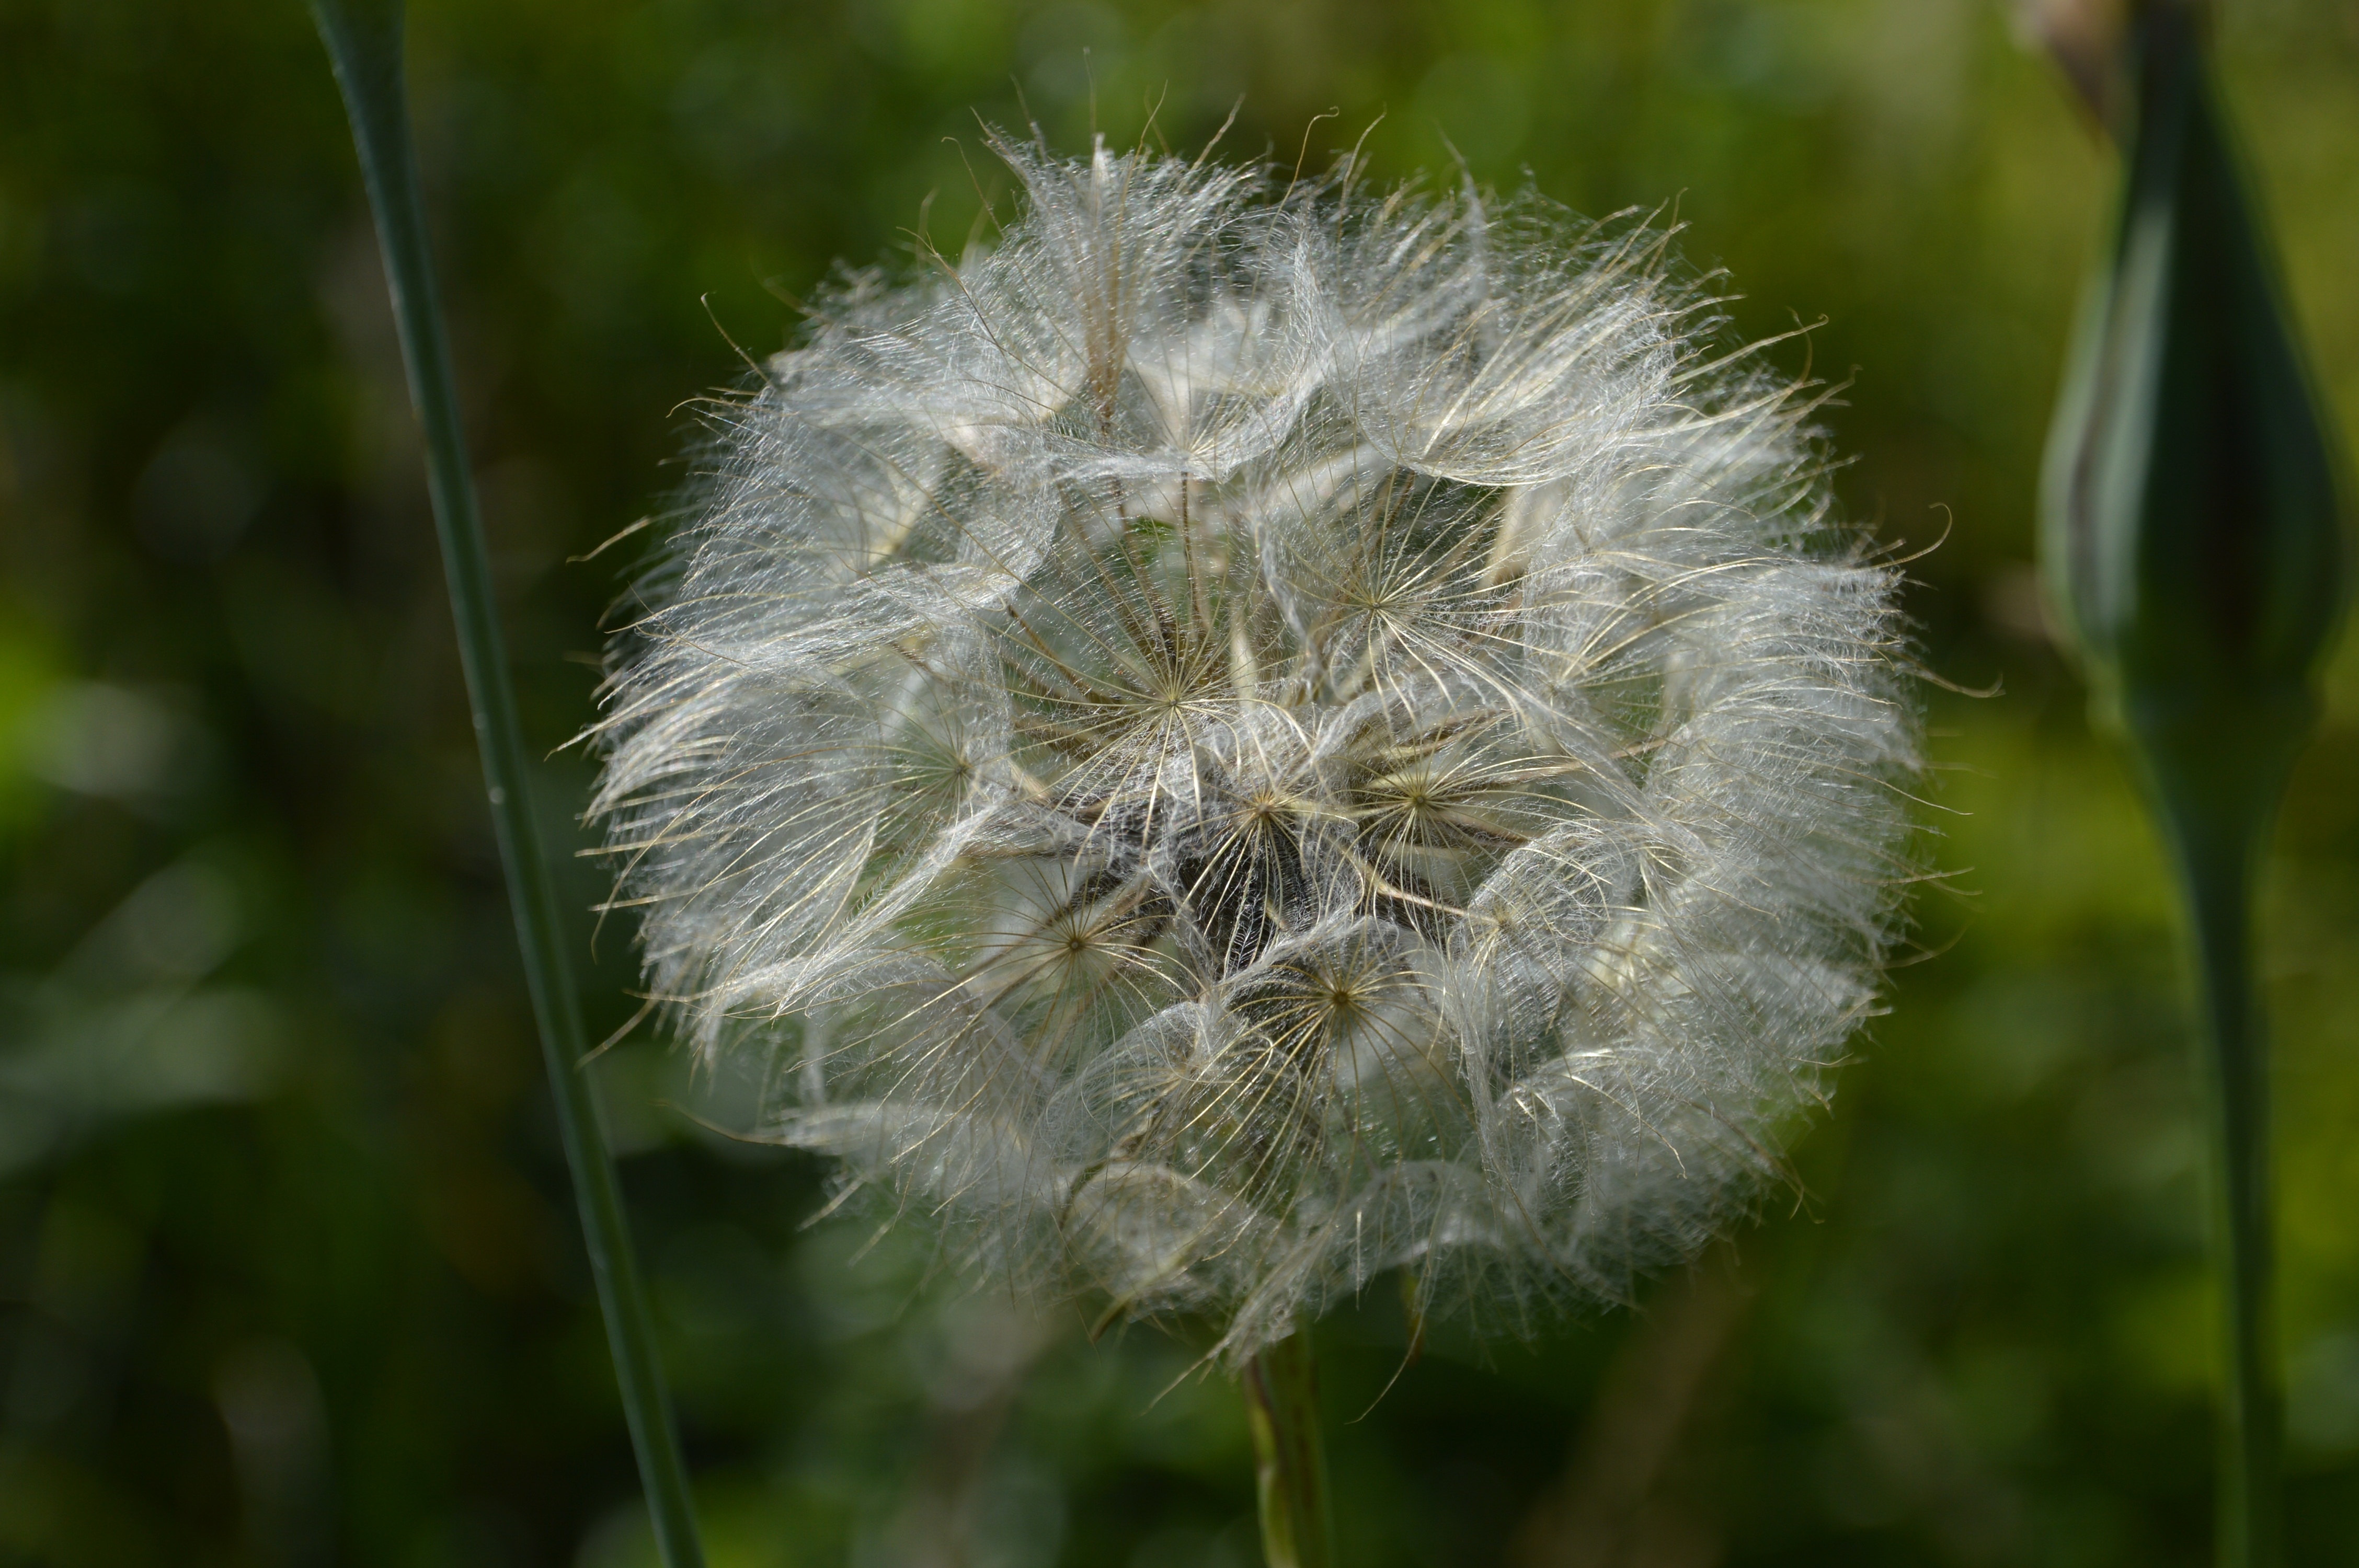
nature, grass, plant, meadow, dandelion, flower, frost, green, botany, flora, wildflower, close up, thistle, macro photography, flowering plant, daisy family, taraxacum officinale, grass family, plant stem, land plant